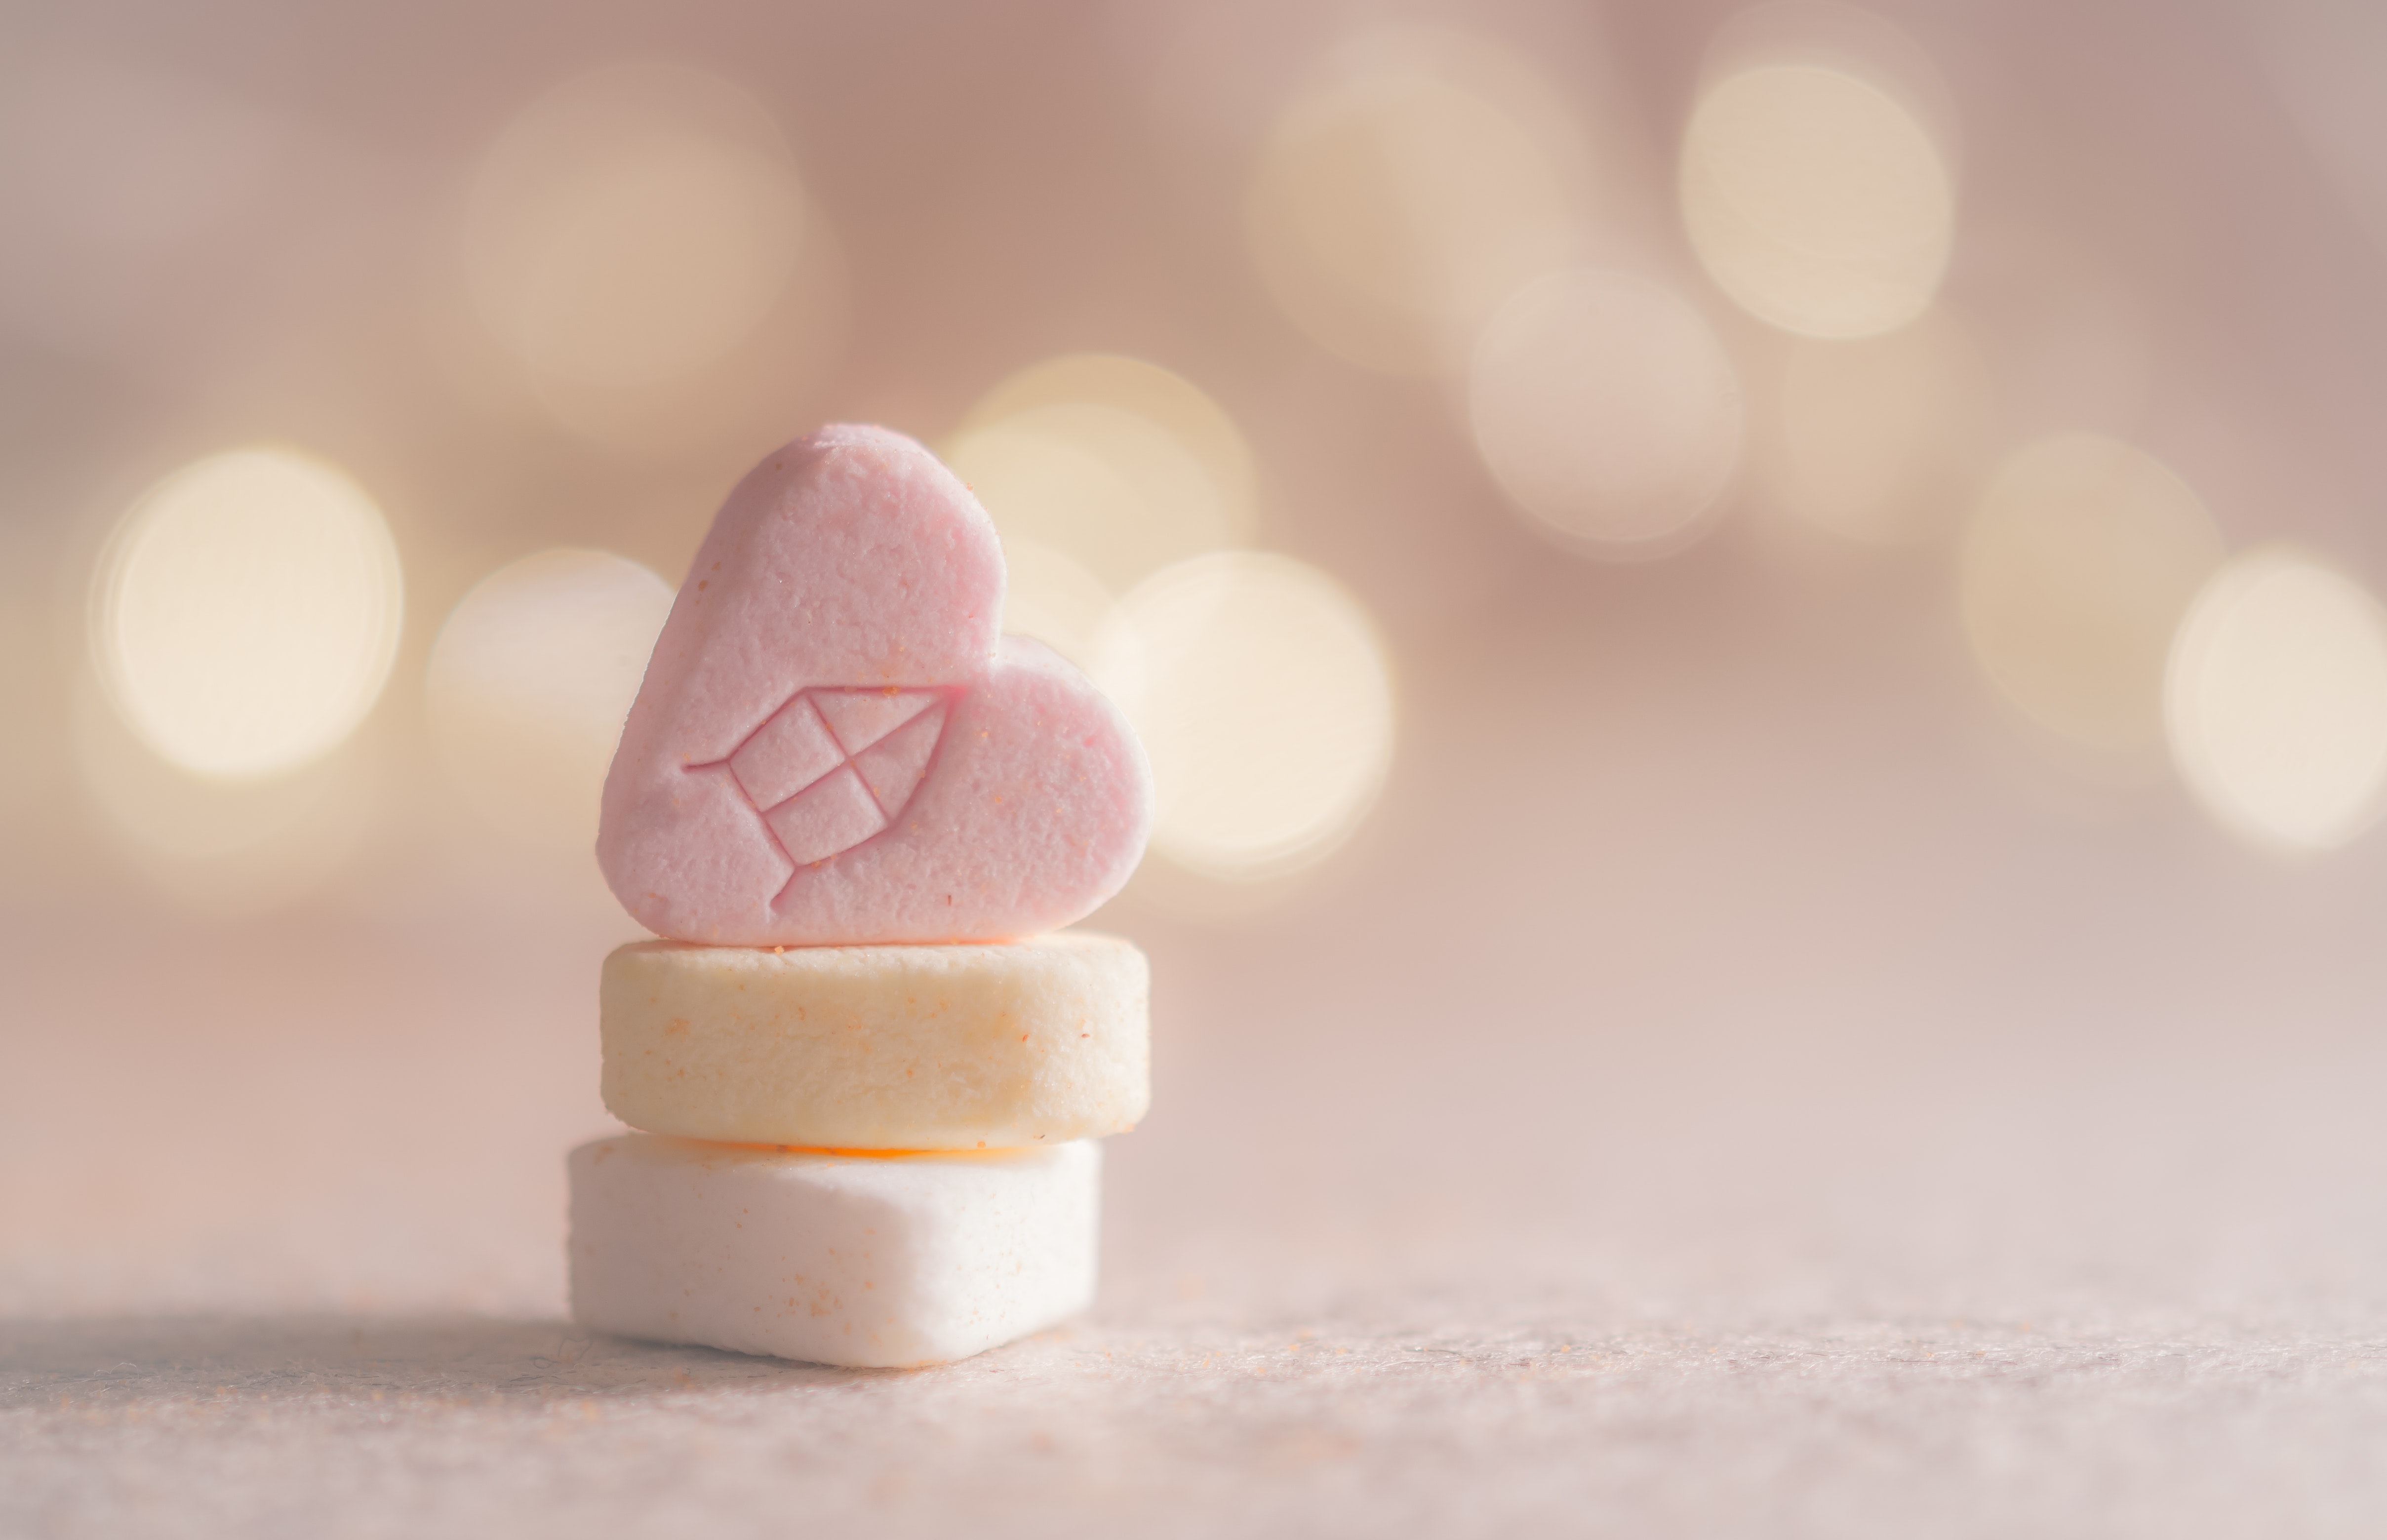
marshmallow, pink, sweetness, heart, food